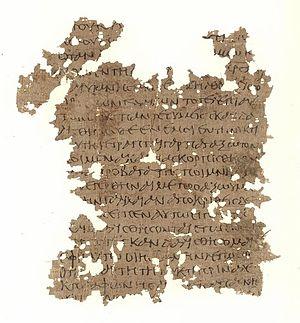
Le papyrus 53, désigné par le sigle ⁵³, est une ancienne copie d’une partie du Nouveau Testament en grec. Il s’agit d’un papyrus manuscrit de l’Évangile selon Matthieu et des Actes des Apôtres, qui contient seulement Matthieu 26:29-40 et Actes 9:33-10:1.